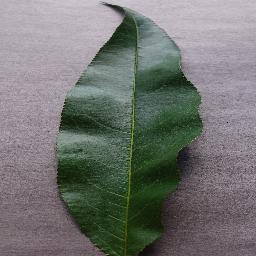
Label: Peach___healthy